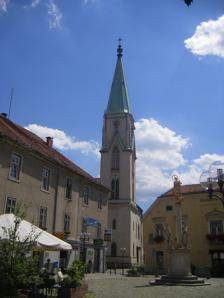
Building: Celje Cathedral
Country: Slovenia
Year built: 1306
From the north From the southeast Nave Celje Cathedral ( Slovene : celjska stolnica ) is a Roman Catholic cathedral dedicated to the Prophet Daniel in Celje , Slovenia . It has been the episcopal seat of the diocese of Celje since the creation of the diocese in 2006. History and description As early as the 12th century there was a small basilica on the site. This was replaced in 1306 by the present building, which served as the church of the abbey which during the Middle Ages stood on the edge of the town. In 1379 the rib vaulted roof was created. The church was altered several times up to the 16th century. In 1413 the Gothic chapel of the Mater Dolorosa was added, which was dedicated in 1420 by the bishop of Freising , Hermann von Cilli . Here is located a carved wooden Pietà , which is the main treasure of the church. The three-aisled nave has a flat roof and a separate space for the segregated use of nuns. The ceilings are decorated with frescoes of the 15th century, but those of the choir are older than those of the nave: the fragment of the figure of Christ in the middle of the choir ceiling may even date from the 14th century. Other frescoes depict the Three Kings . During the Baroque period a brightly-decorated chapel of Saint Francis Xavier was added. The painting of the chancel is by Michael Rosenberger, an artist who restored it in 1851. In 1858 the church was given its present Gothic Revival appearance. Various gravestones from the Middle Ages and the Renaissance (up to the 17th century) decorate the inside and outside walls. The 39th bishop of Freising, Hermann von Cilli, who died in Celje on 13 December 1421 after an operation, was buried in the church. His monument is now in the presbytery on the Gospel side. After the reform of the liturgy the windows of the chapel of the Mother of God were replaced by colourful modern windows. Notes and references